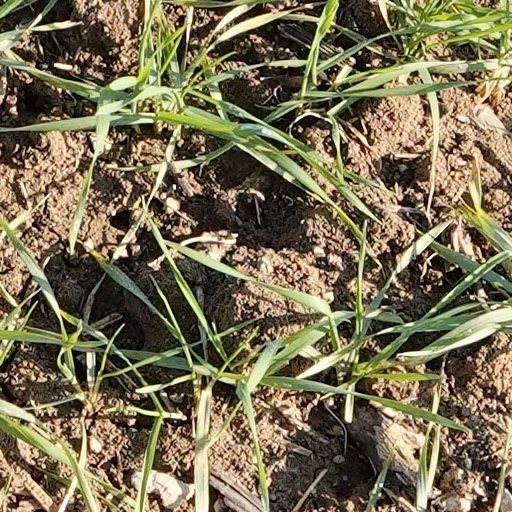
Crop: wheat